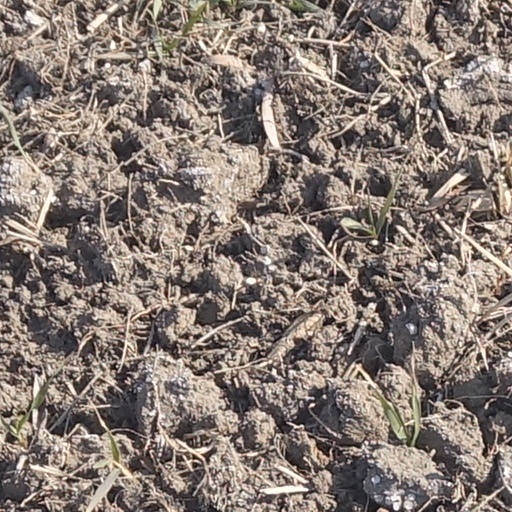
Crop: wheat